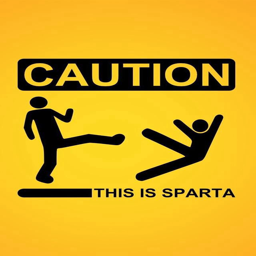
might make this into a sign for my front door .